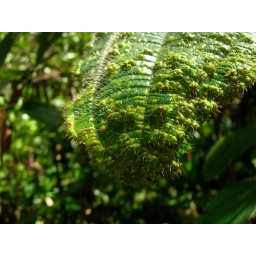
some things in nature are a little freakier than the pretty red flowers